Robots (2005 video game)

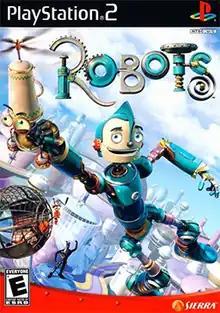
North American PS2 cover art

Robots is a platform video game released in 2005. The game was developed by Eurocom and published by Vivendi Universal Games to coincide with the film of the same name.